John Bayard

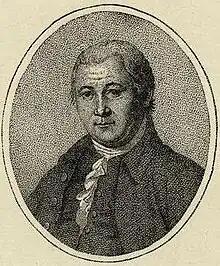

Through his eldest son, James Bayard, he was the grandfather of two, James Asheton Bayard and Anthony Walton Bayard (1737–1860).